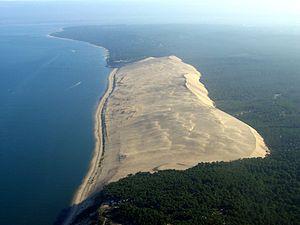
La Dune du Pyla
La dune du Pilat, parfois orthographiée à tort dune du Pyla ou encore dune de Pyla, située en bordure du massif forestier des Landes de Gascogne sur la côte d'Argent à l'entrée du bassin d'Arcachon, en France, est la plus haute dune d’Europe.
Le Dernier Combat est un film français d'anticipation réalisé par Luc Besson, sorti en 1983.
Une dune est un relief ou un modelé composé de sable. Le terme appartient au vocabulaire topographique, géographique, géomorphologique. Les ensembles dunaires font partie des formations superficielles. Il existe des dunes littorales et continentales et hydrauliques de tailles, de superficie, d'âges et de dynamiques variés. Les processus éoliens ou hydrauliques gouvernent l'édification, l'évolution, les mouvements des dunes et des massifs dunaires et définissent les formes générales et de détails. D'autres appellations qualifient les ensembles dunaires comme erg, dune littorale, croc, garenne, etc. Ces termes généralement locaux peuvent connaître un usage plus général et qualifier un type particulier de dune.